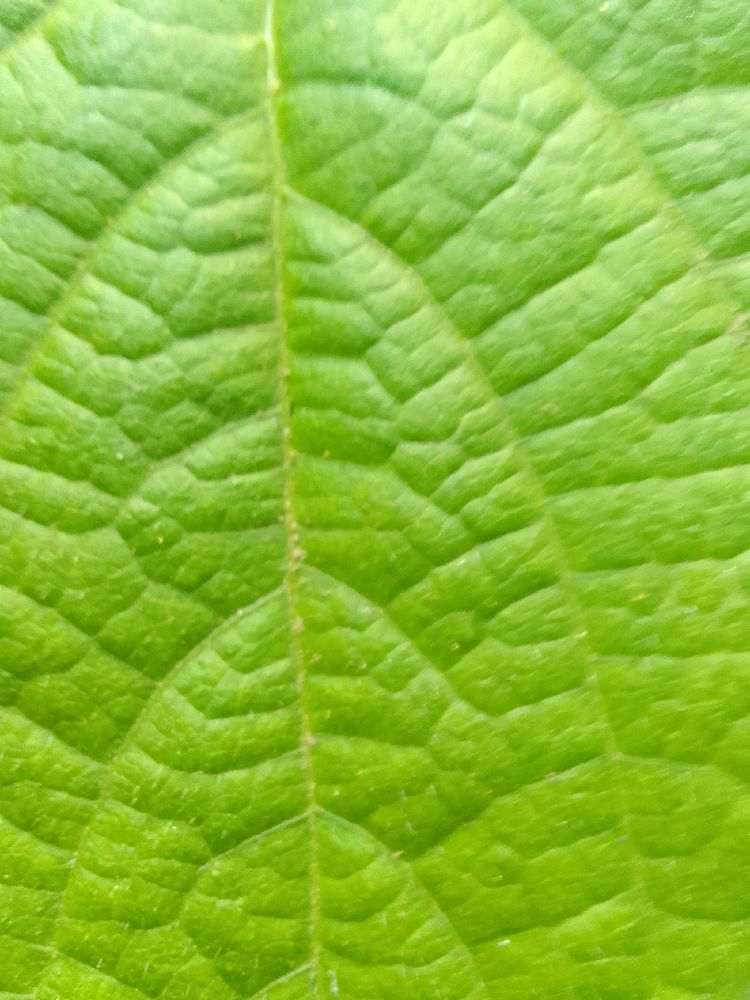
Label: healthy